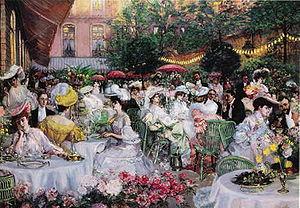
Le Ritz Paris est un hôtel cinq étoiles situé au cœur de Paris, au 15 place Vendôme, dans le 1ᵉʳ arrondissement de la capitale. C'est un immeuble contigu du ministère de la Justice, au nord-ouest de la place. Le Ritz Paris est considéré comme l'un des plus beaux, grands et luxueux hôtels au monde.